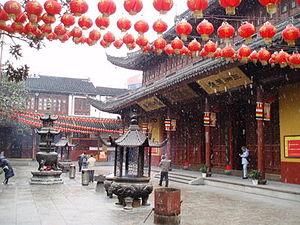
Le temple du Bouddha de jade est un temple bouddhiste situé à Shanghai.